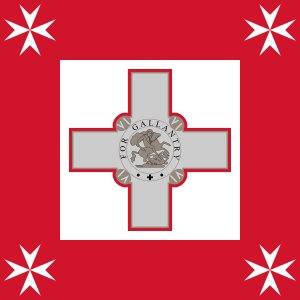
L'État de Malte possède plusieurs drapeaux, pavillons ou fanions officiels : le drapeau national, celui du président de la république, les fanions du commandant des forces armées ou de la police, le pavillon de la marine marchande.